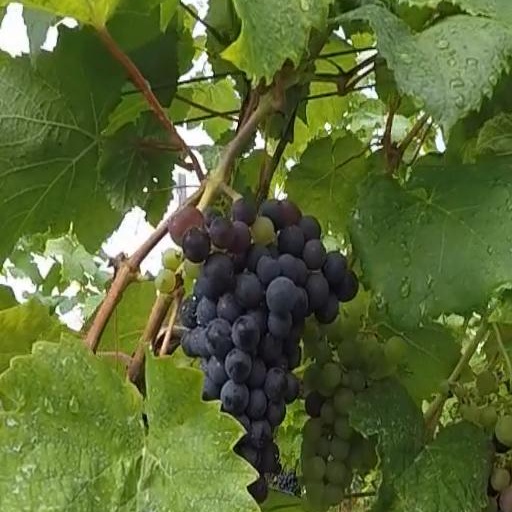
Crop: grape